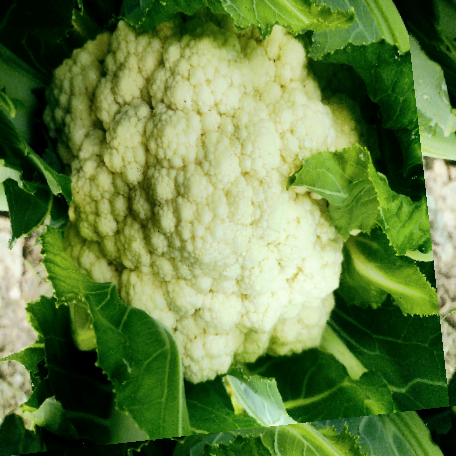
Label: Disease Free